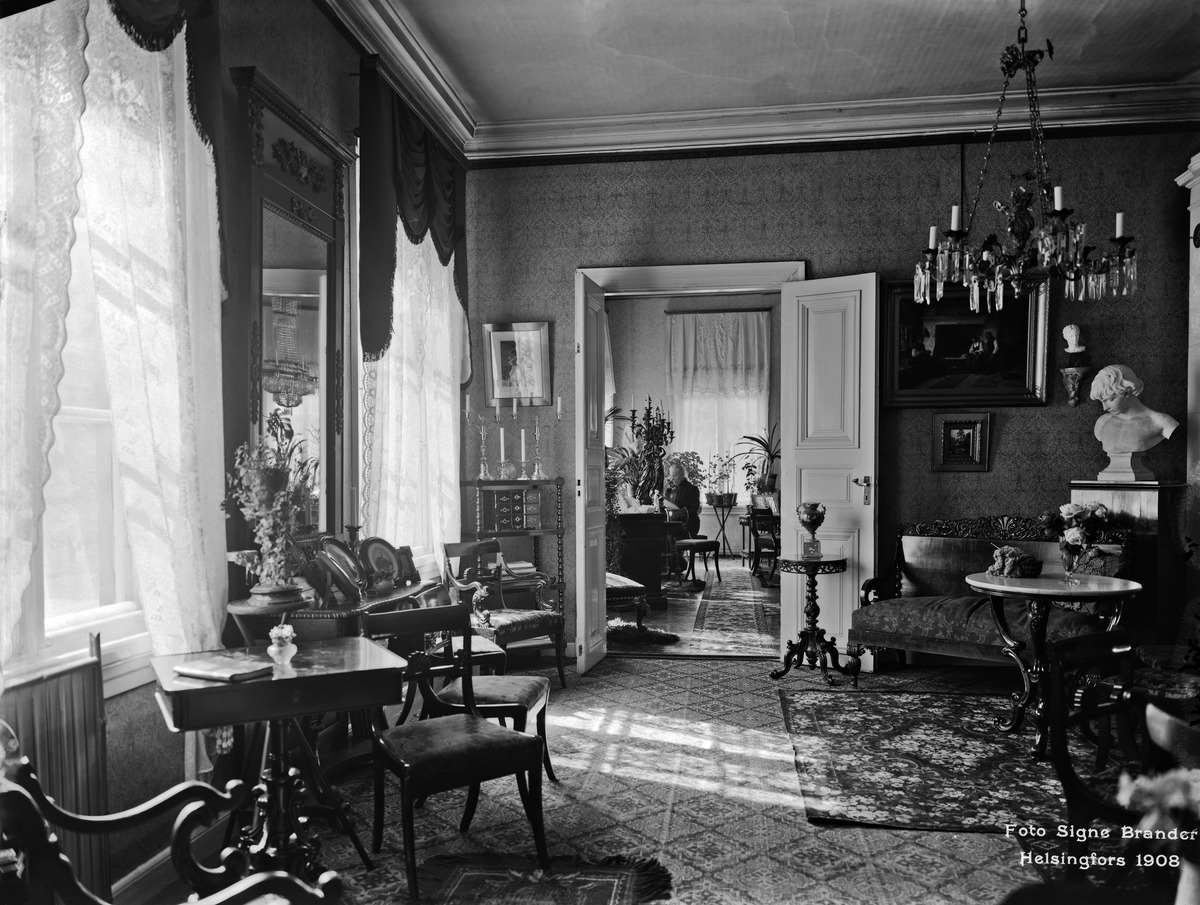
Jenny Florinin koti
sisällön kuvaus: Jenny Florinin koti. Bulevardi 3. Vierashuone. mustavalkoinen
Kuvaaja: Brander, Signe, valokuvaaja
Ajankohta: kuvausaika 1908
Paikka: Suomi, Uusimaa, Helsinki, Kamppi Helsinki, Bulevardi 3
Aiheet: Florin, Jenny, koti, sisustus, huonekalut tyylihuonekalut